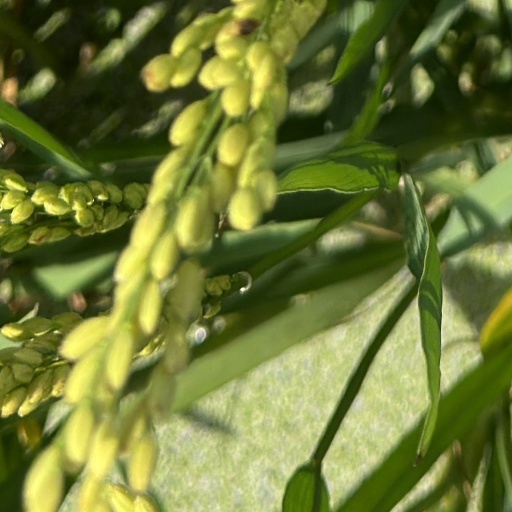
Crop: rice